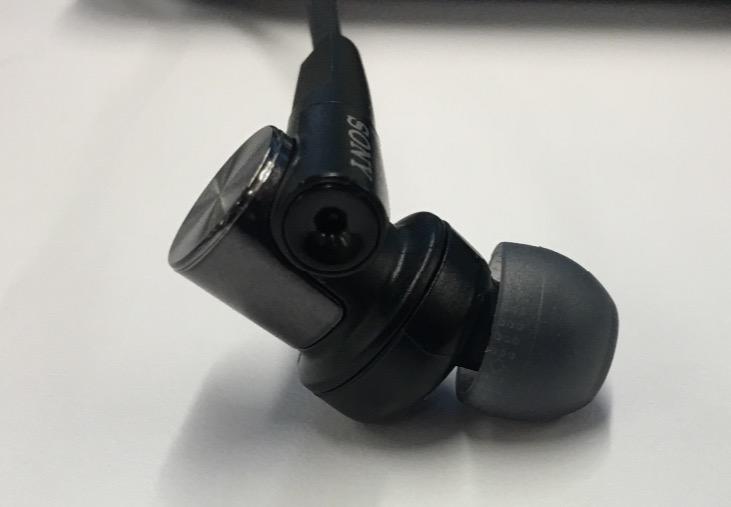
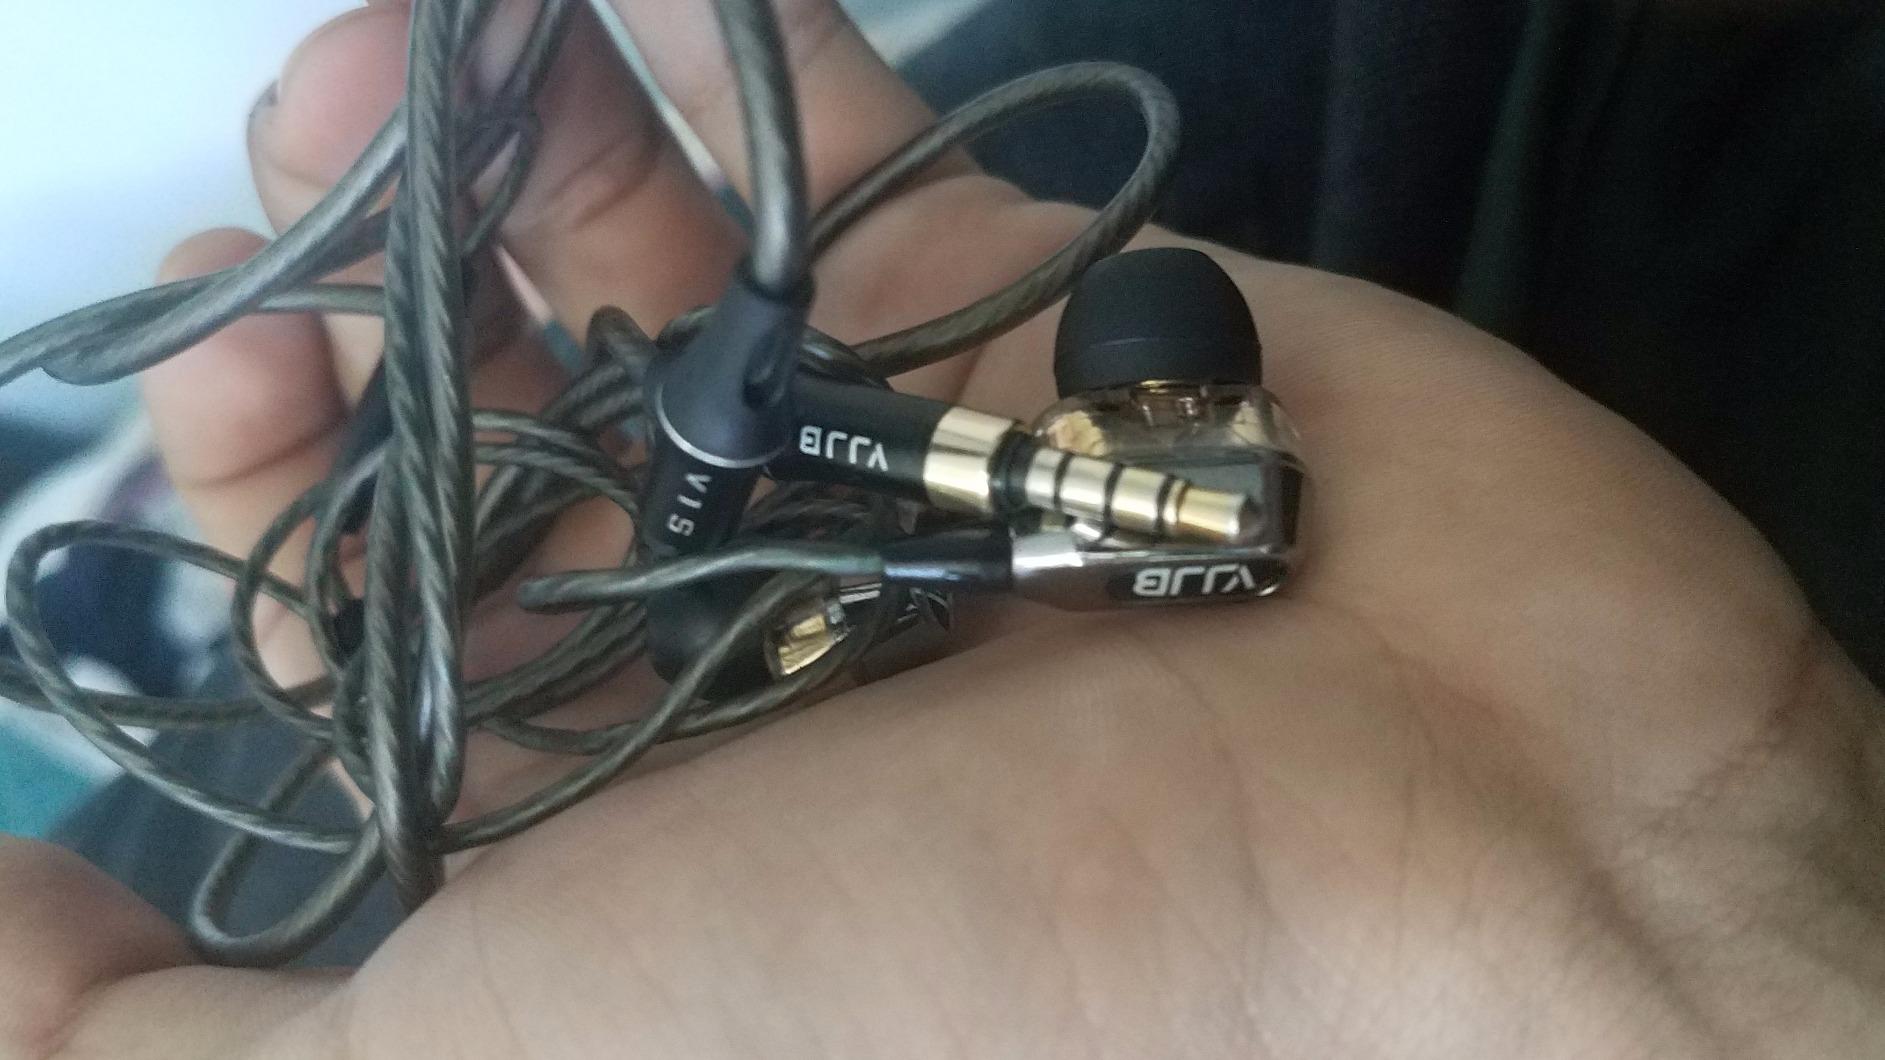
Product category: headphones
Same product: no